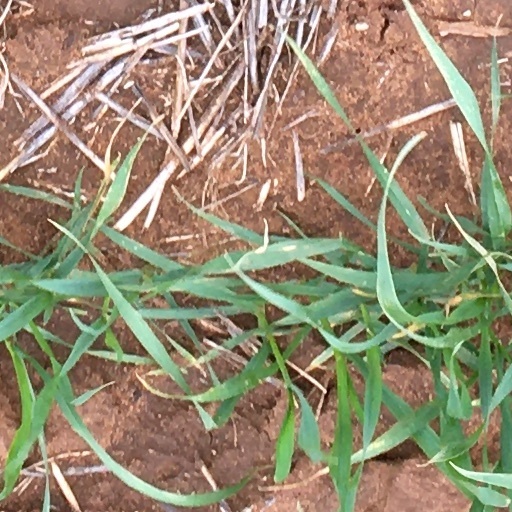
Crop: wheat